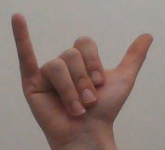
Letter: ya